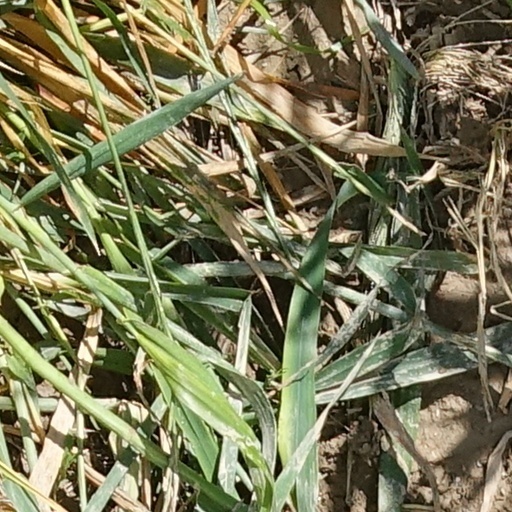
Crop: wheat